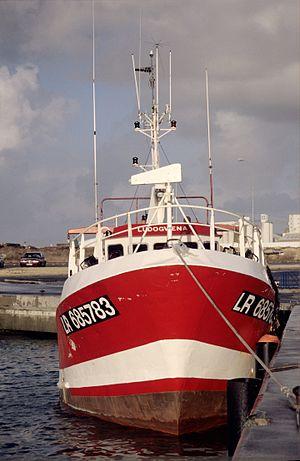
La proue du chalutier hauturier ""Ludogvena"". Port de pêche de Chef de Baie, La Rochelle, Charente Maritime, France."